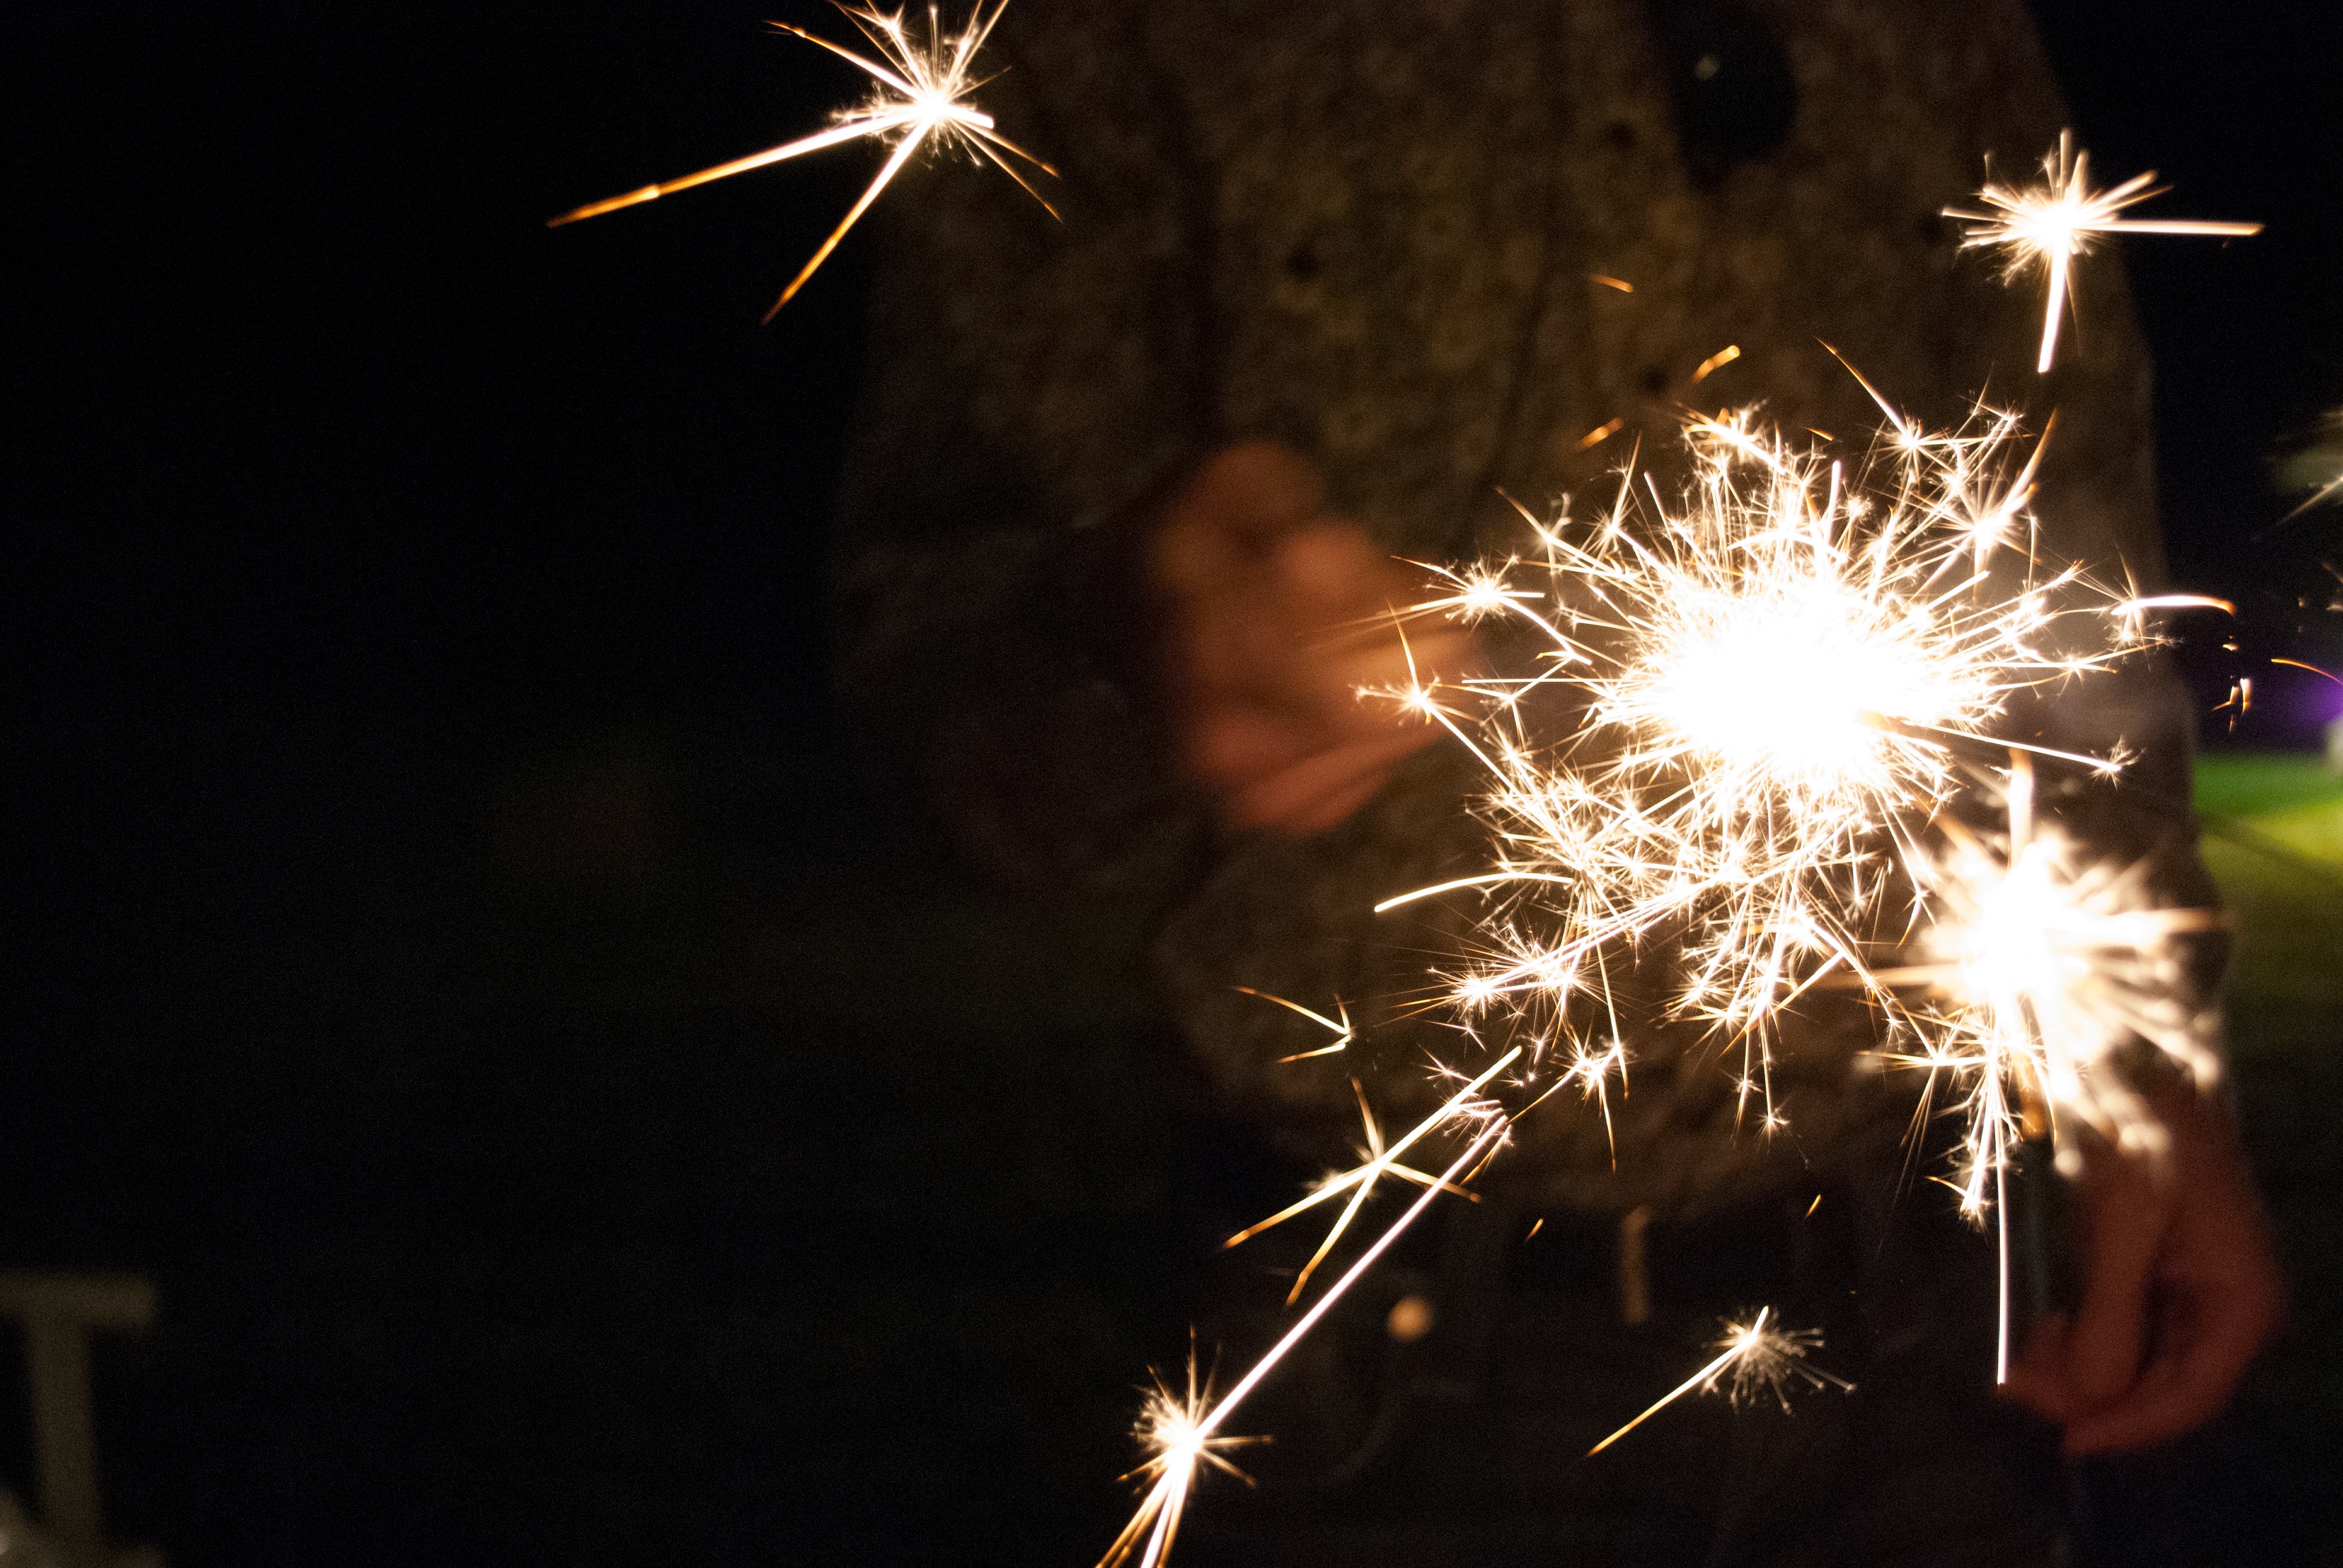
light, night, flower, sparkler, darkness, fireworks, event